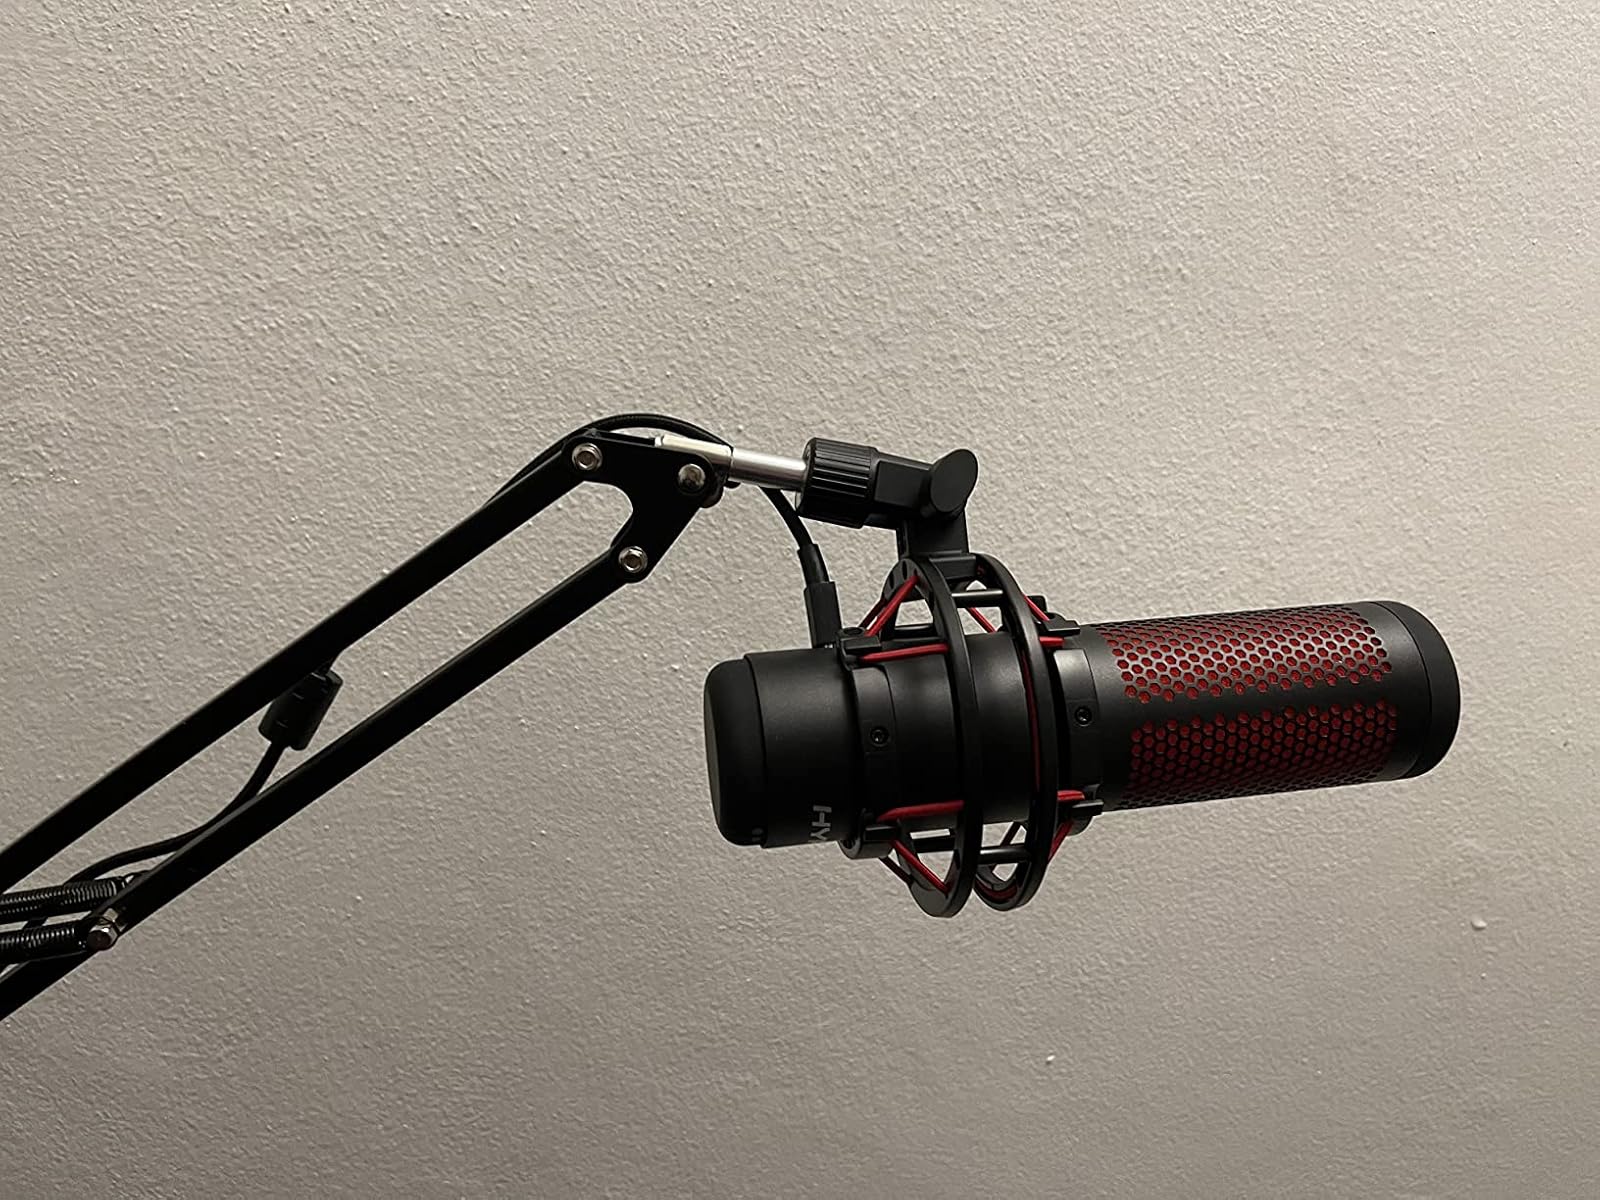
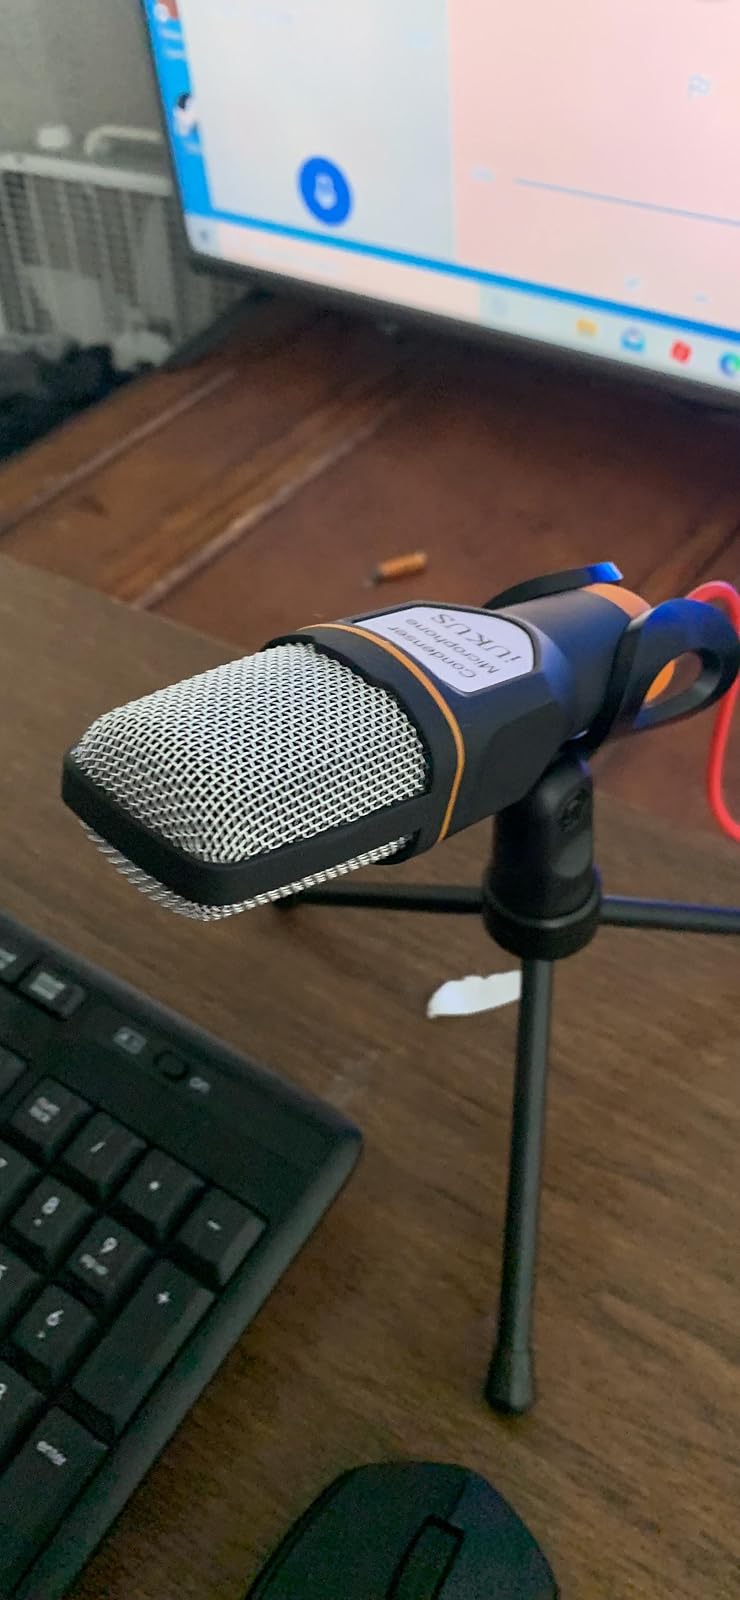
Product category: microphone
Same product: no